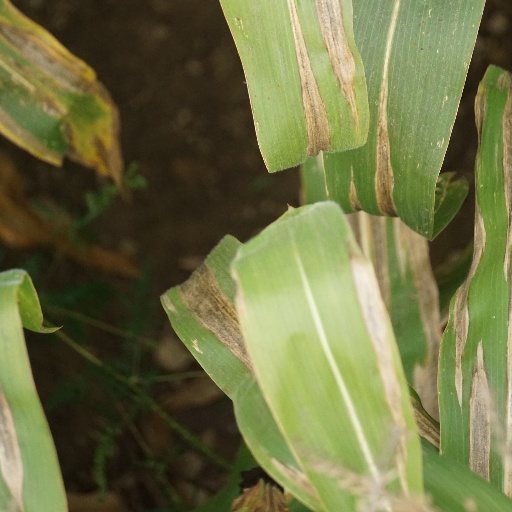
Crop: maize; corn